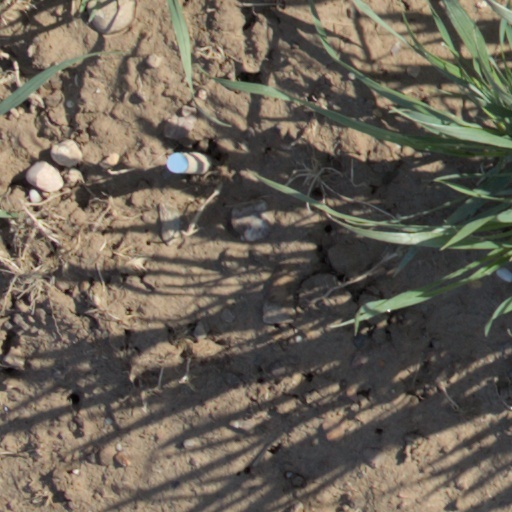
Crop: wheat